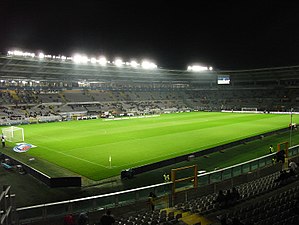
VM i fodbold 1934 / Spillesteder
VM i fodbold 1934 var det andet VM i fodbold og blev afholdt i Mussolinis Italien. FIFA tildelte Italien værtsskabet ved et møde i Zürich i september 1932, idet Italien var den eneste ansøger. Værtslandet Italien blev den anden verdensmester gennem tiden ved at slå Tjekkoslovakiet 2-1 i finalen.